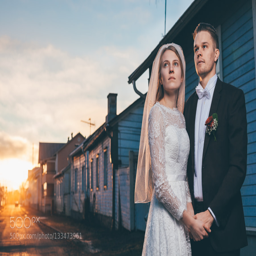
end of the wedding year .